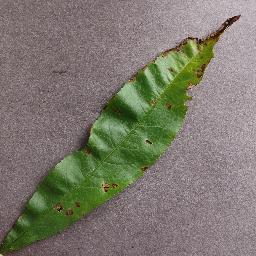
Label: Peach___Bacterial_spot